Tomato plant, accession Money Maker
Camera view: tilt-top (135 deg); turntable rotation: 0 degrees
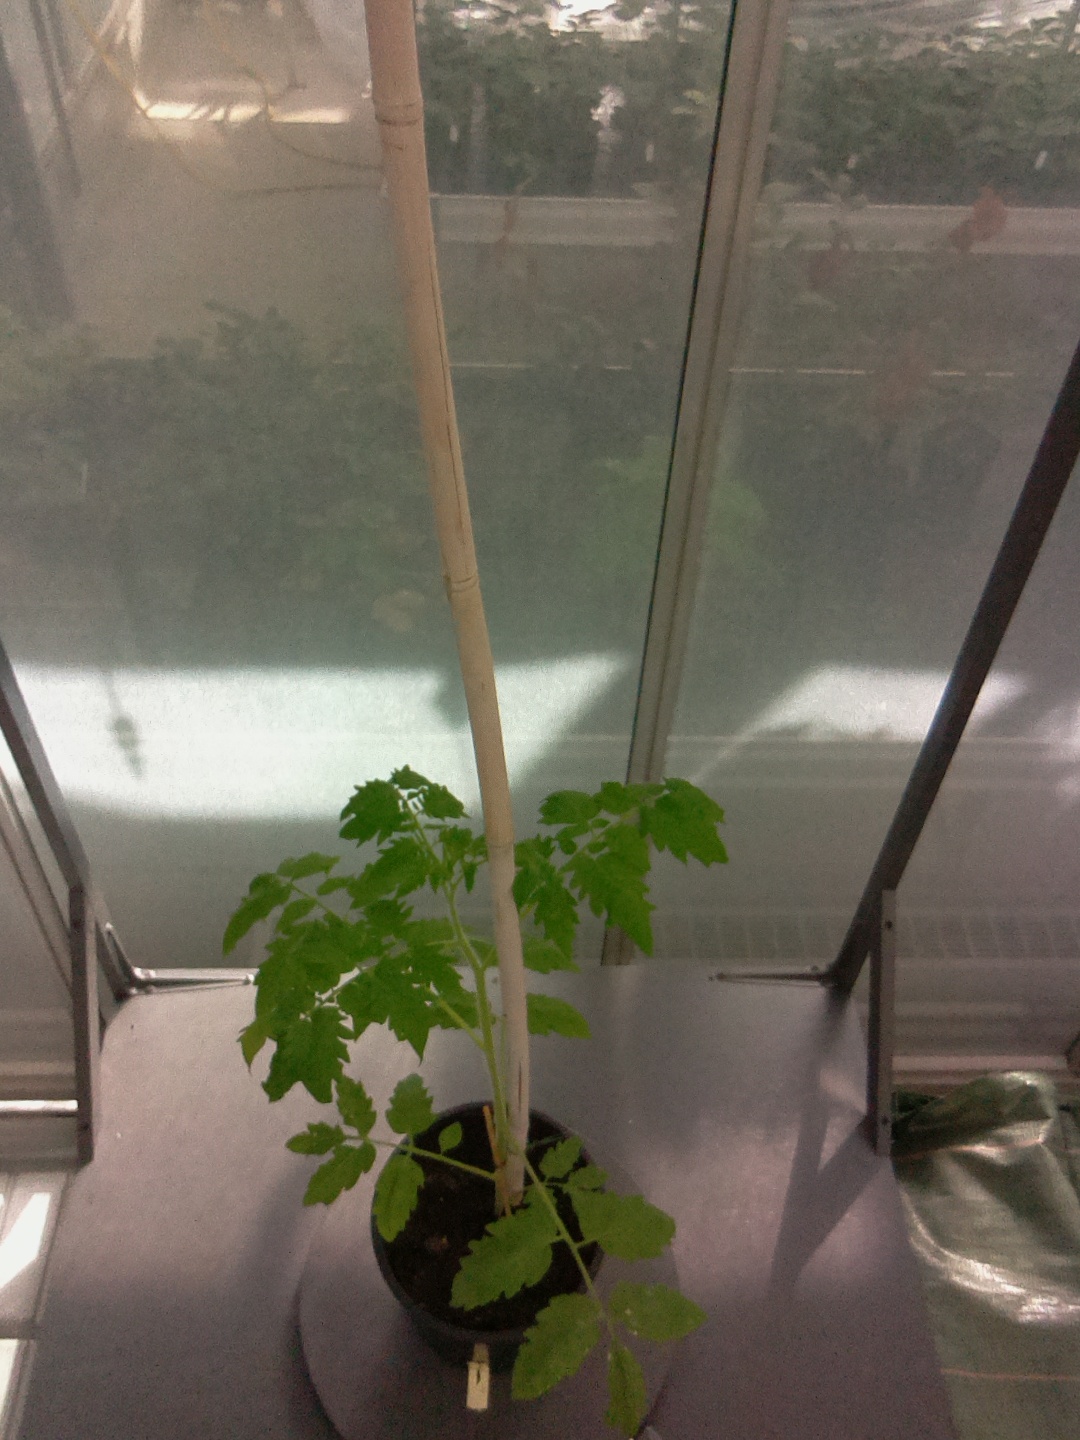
BBCH growth stage 14: 8 of true leaves visible